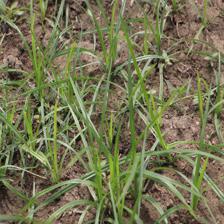
Label: Grass